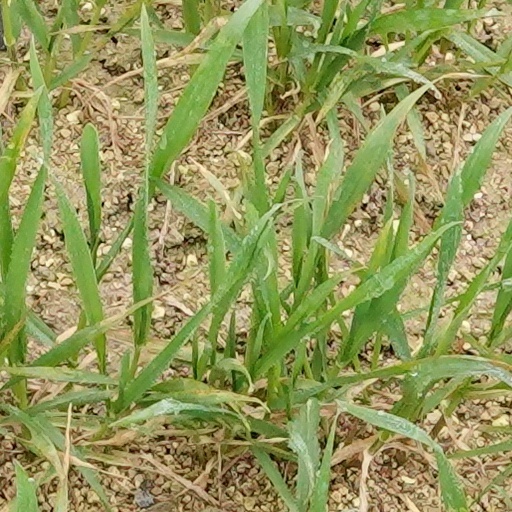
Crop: wheat